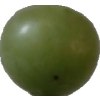
Label: grape